Toulouse and Montauban shootings

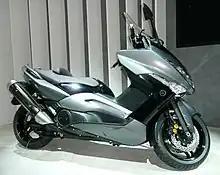
The type of scooter used in the shootings, a Yamaha TMAX.

On 23 March, Ange Mancini, intelligence adviser to President Sarkozy, said Merah had wanted to kill another soldier in Toulouse, but arrived too late and instead attacked the nearby Jewish school.